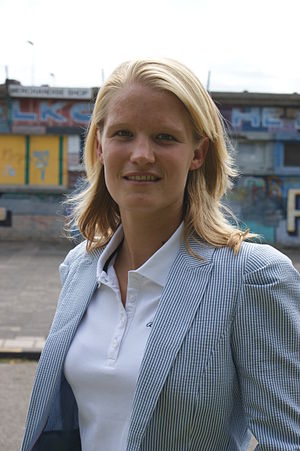
Mandy van den Berg
Mandy van den Berg er en nederlandsk fodboldspiller, der spiller som forsvarer for FA WSL klubben Reading og Hollands landshold. Hun har tidligere spillet i Eredivisie Vrouwen for ADO Den Haag, for Vittsjö GIK i den svenske Damallsvenskan og for LSK Kvinner FK i den norske Toppserien.